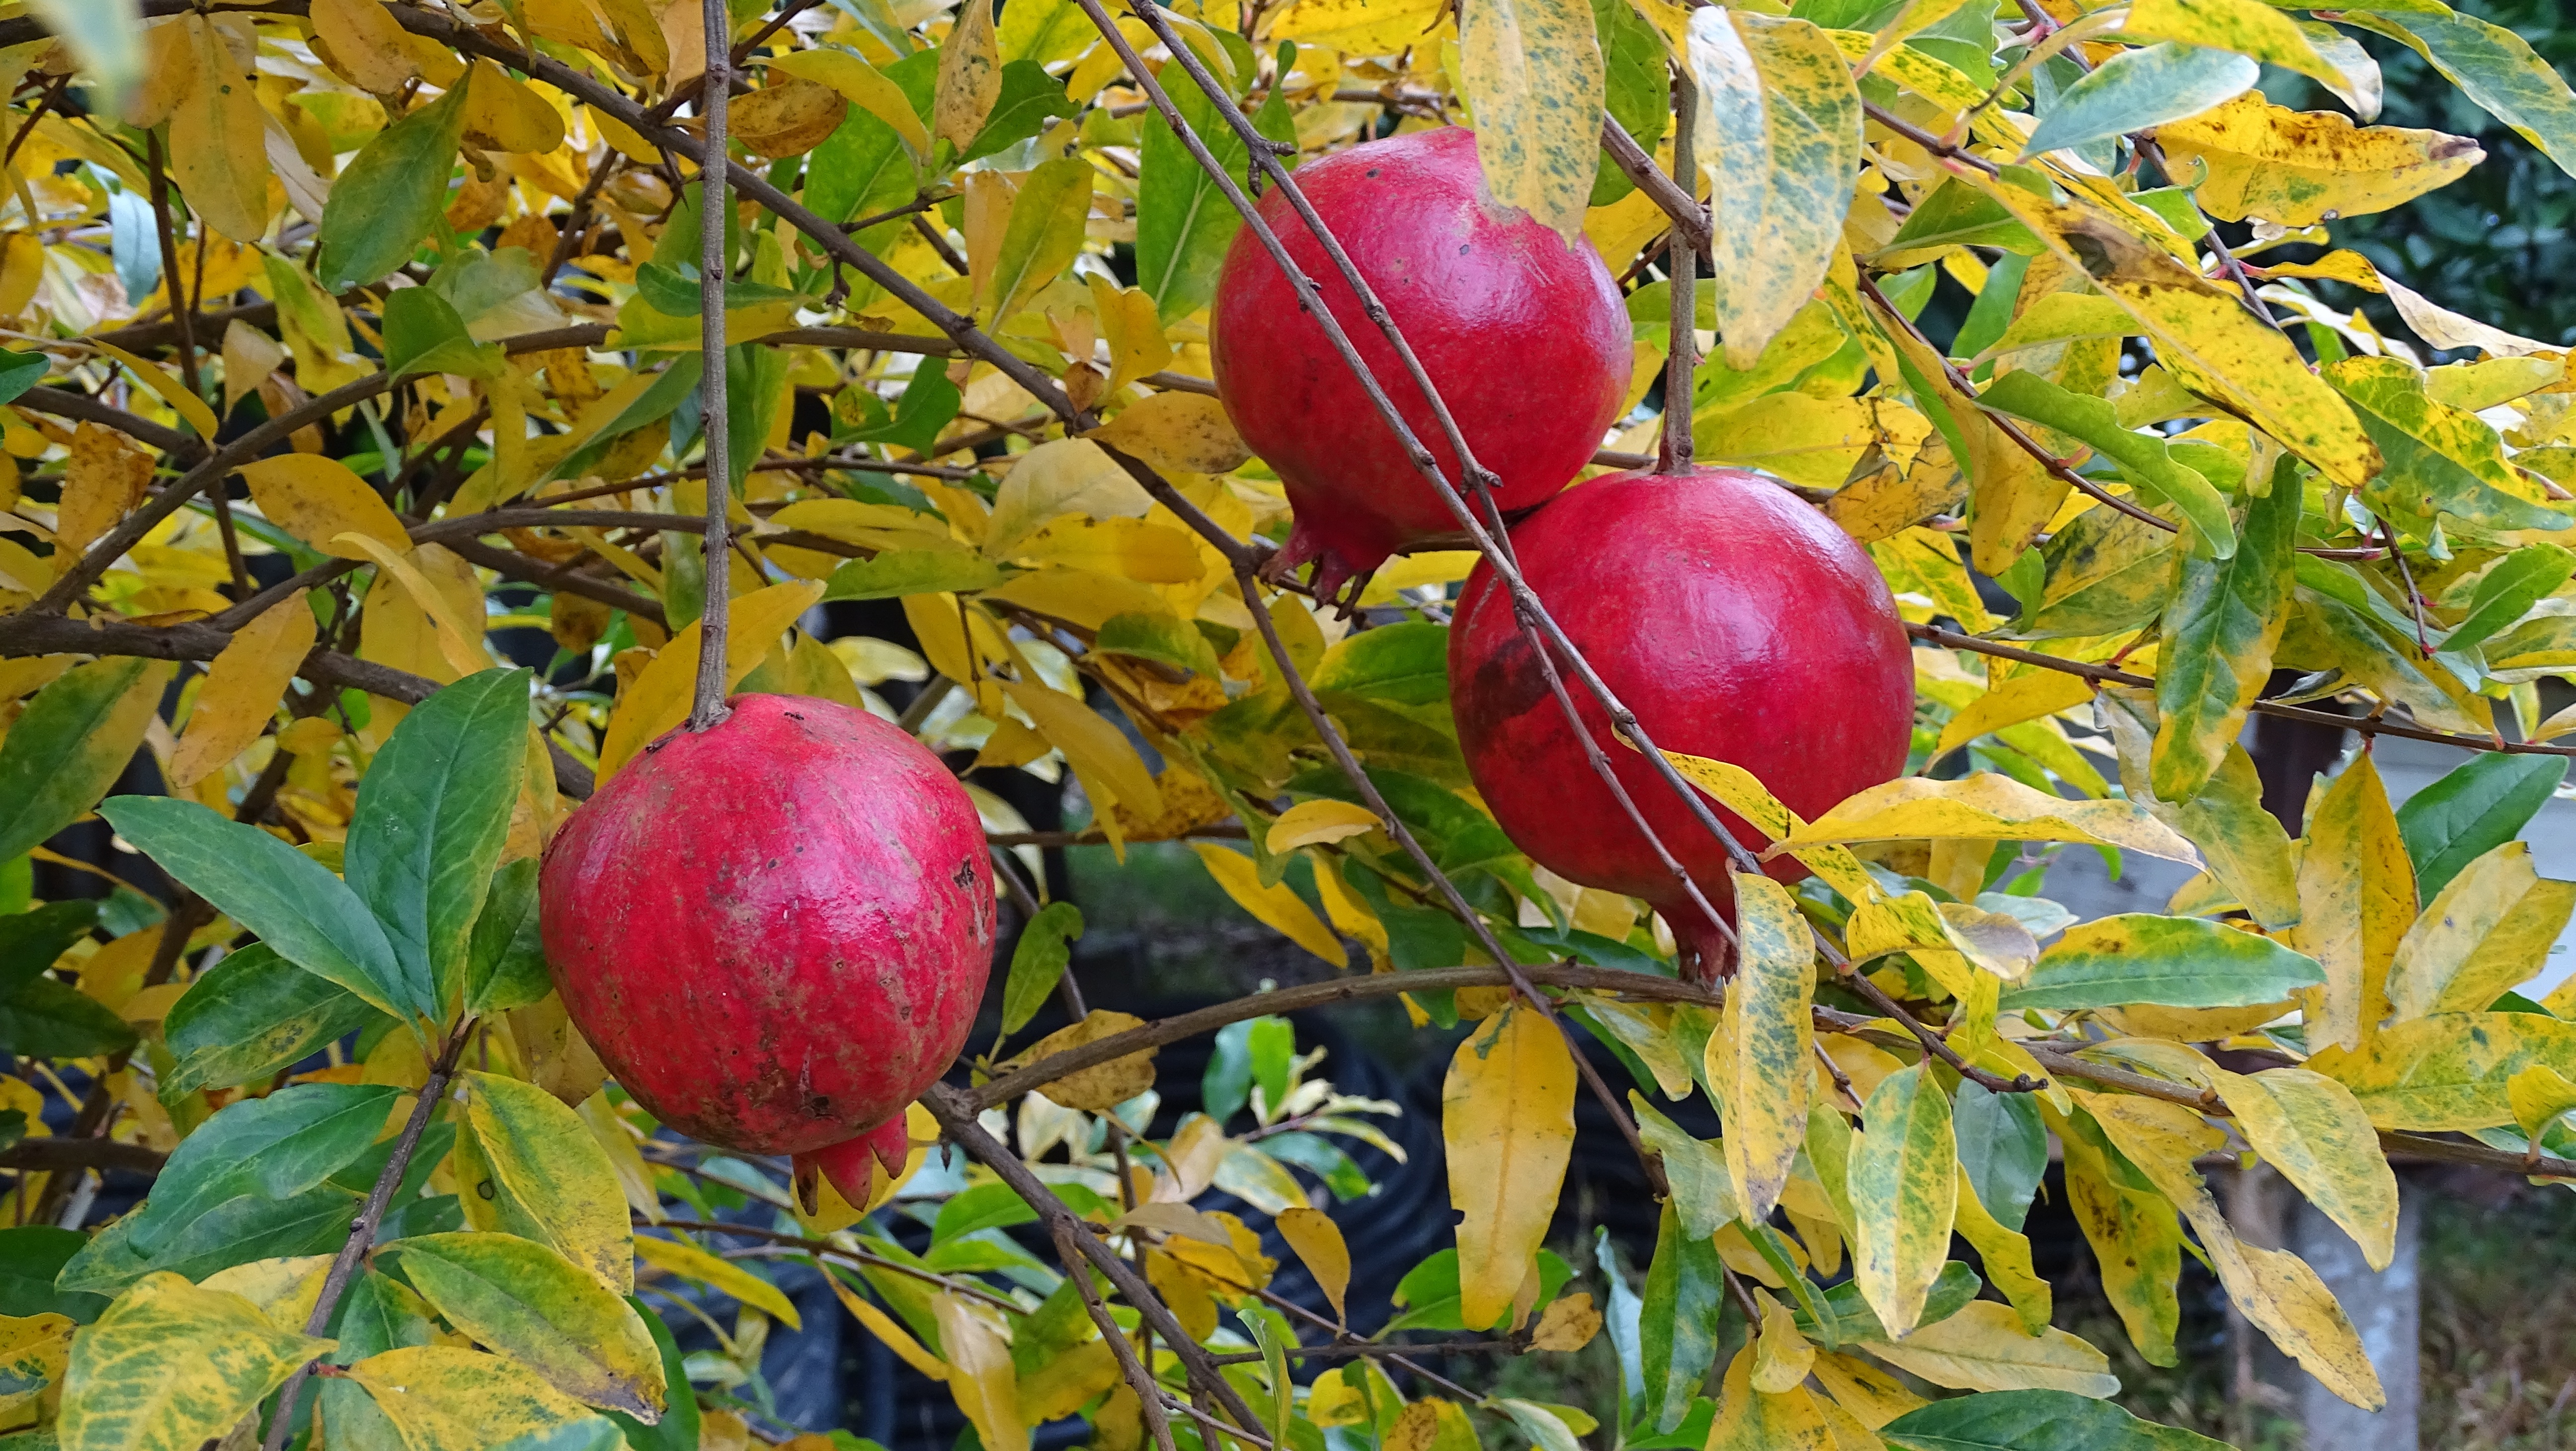
branch, plant, fruit, flower, food, produce, autumn, bazaar, pomegranate, rose hip, flowering plant, land plant